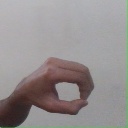
अक्षर: औ